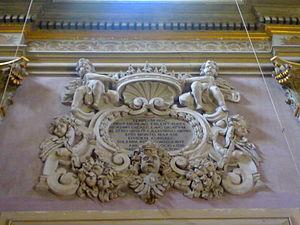
L'église San Nicola da Tolentino est une église de Naples donnant sur le cours Victor-Emmanuel. Elle est consacrée à saint Nicolas de Tolentino.